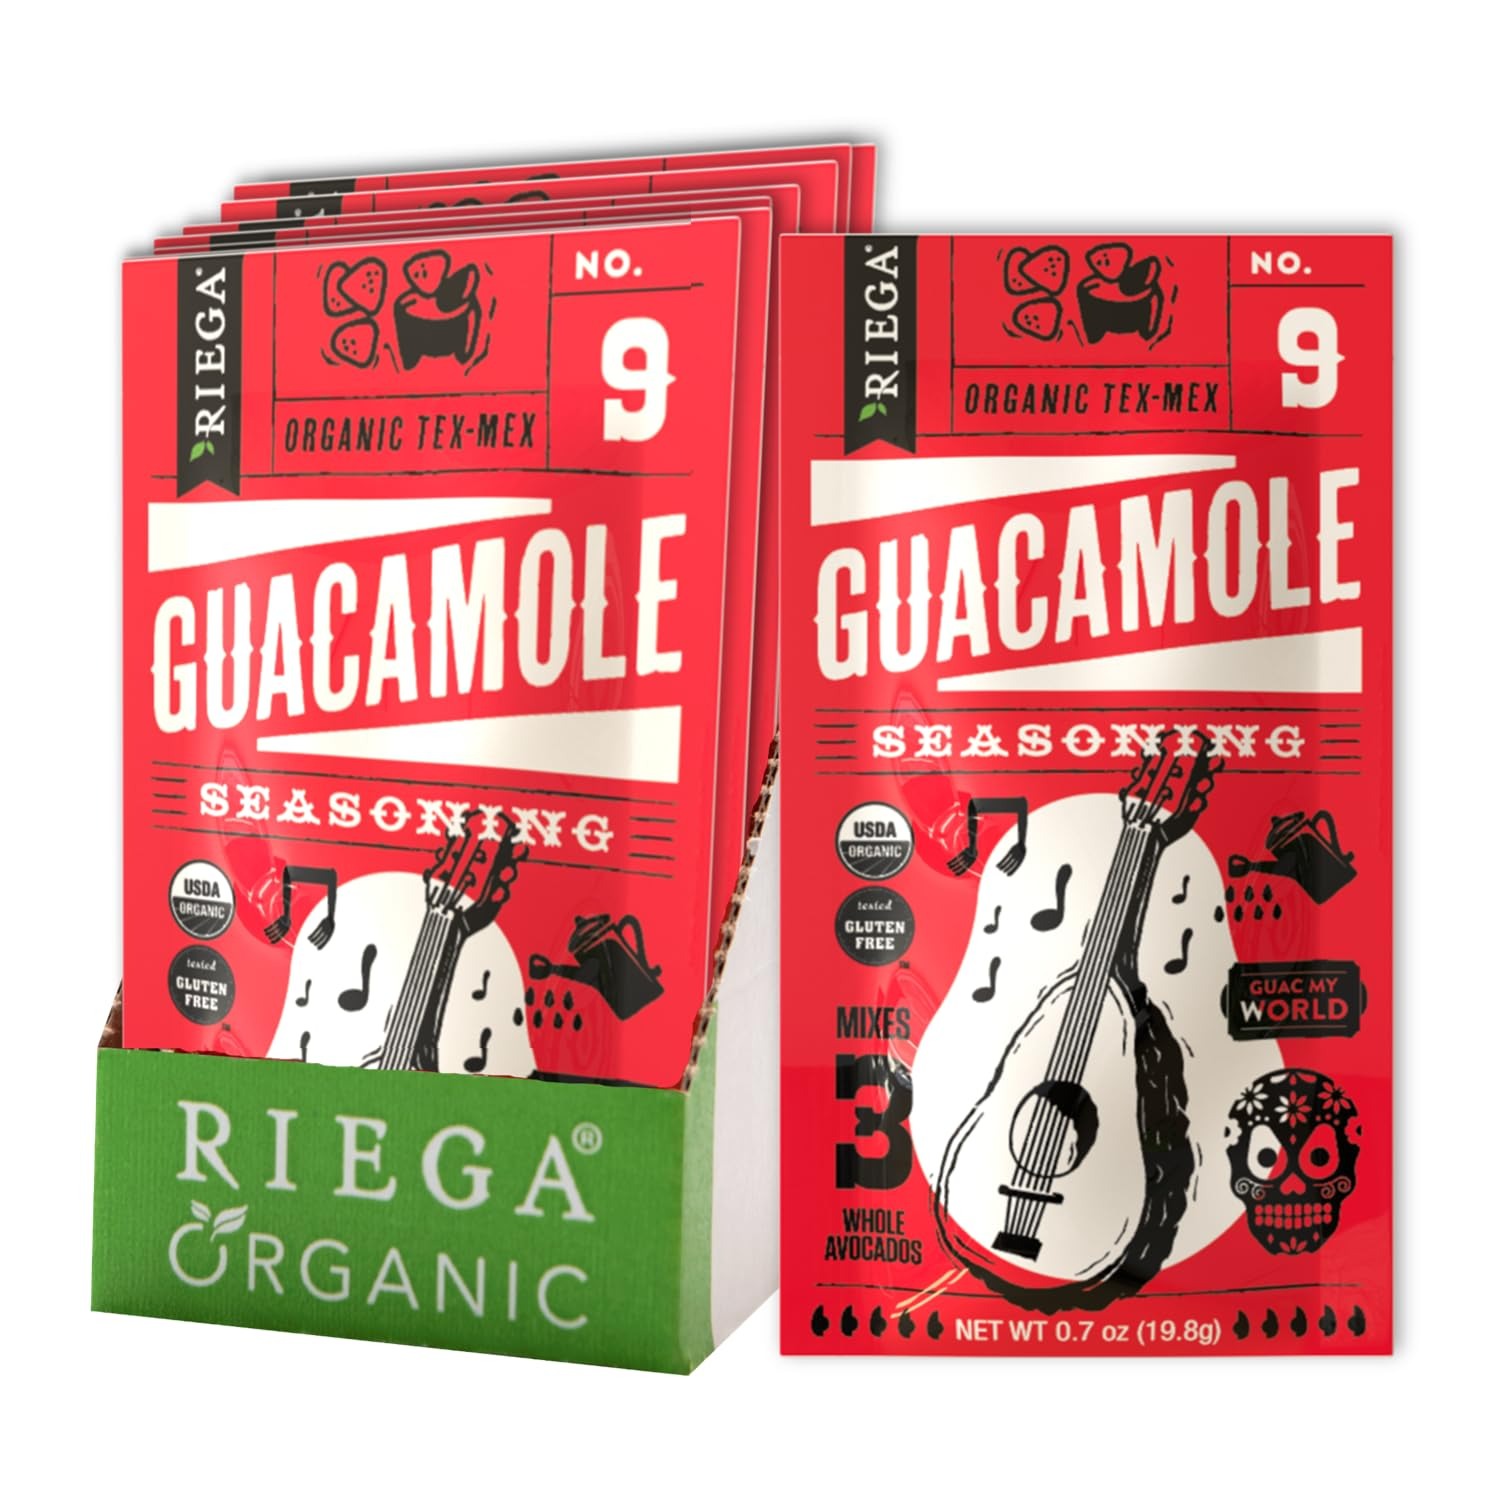
Item Name: Riega Guacamole Seasoning, Vegan Friendly, Kosher, USDA Certified Organic, Gluten Free & Non-GMO, 0.7 Ounce (Pack of 8)
Bullet Point: Riega Guacamole Seasoning, Vegan Friendly, Kosher, USDA Certified Organic, Gluten Free & Non-GMO, 0.7 Ounce (Pack of 8)
Value: 5.6
Unit: Ounce

Price: 14.555